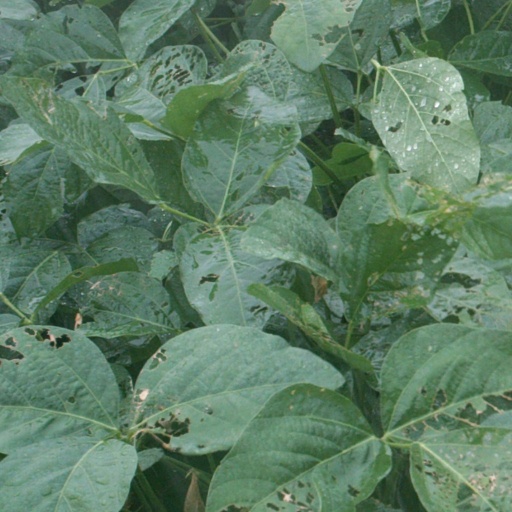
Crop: soybean